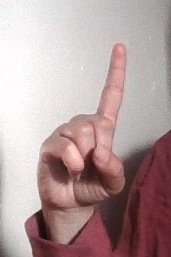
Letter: bb